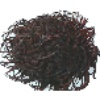
Label: Rambutan 1